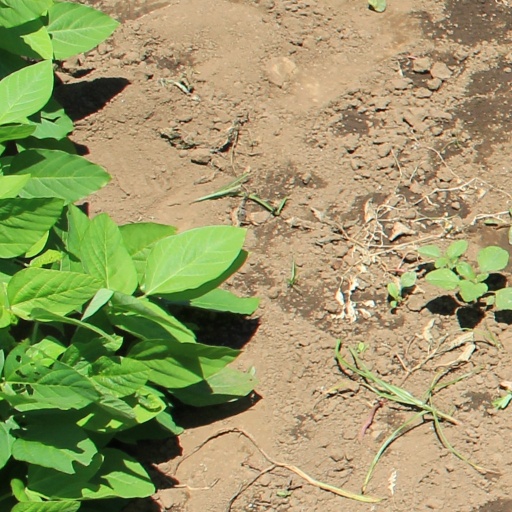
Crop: soybean